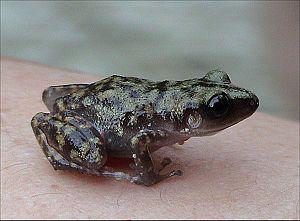
Eleutherodactylus marnockii est une espèce d'amphibiens de la famille des Eleutherodactylidae.